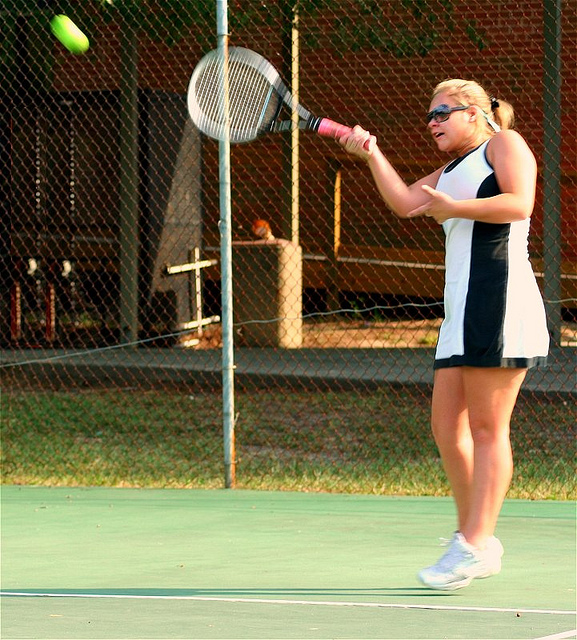
người phụ nữ đang vung vợt tennis đỡ bóng